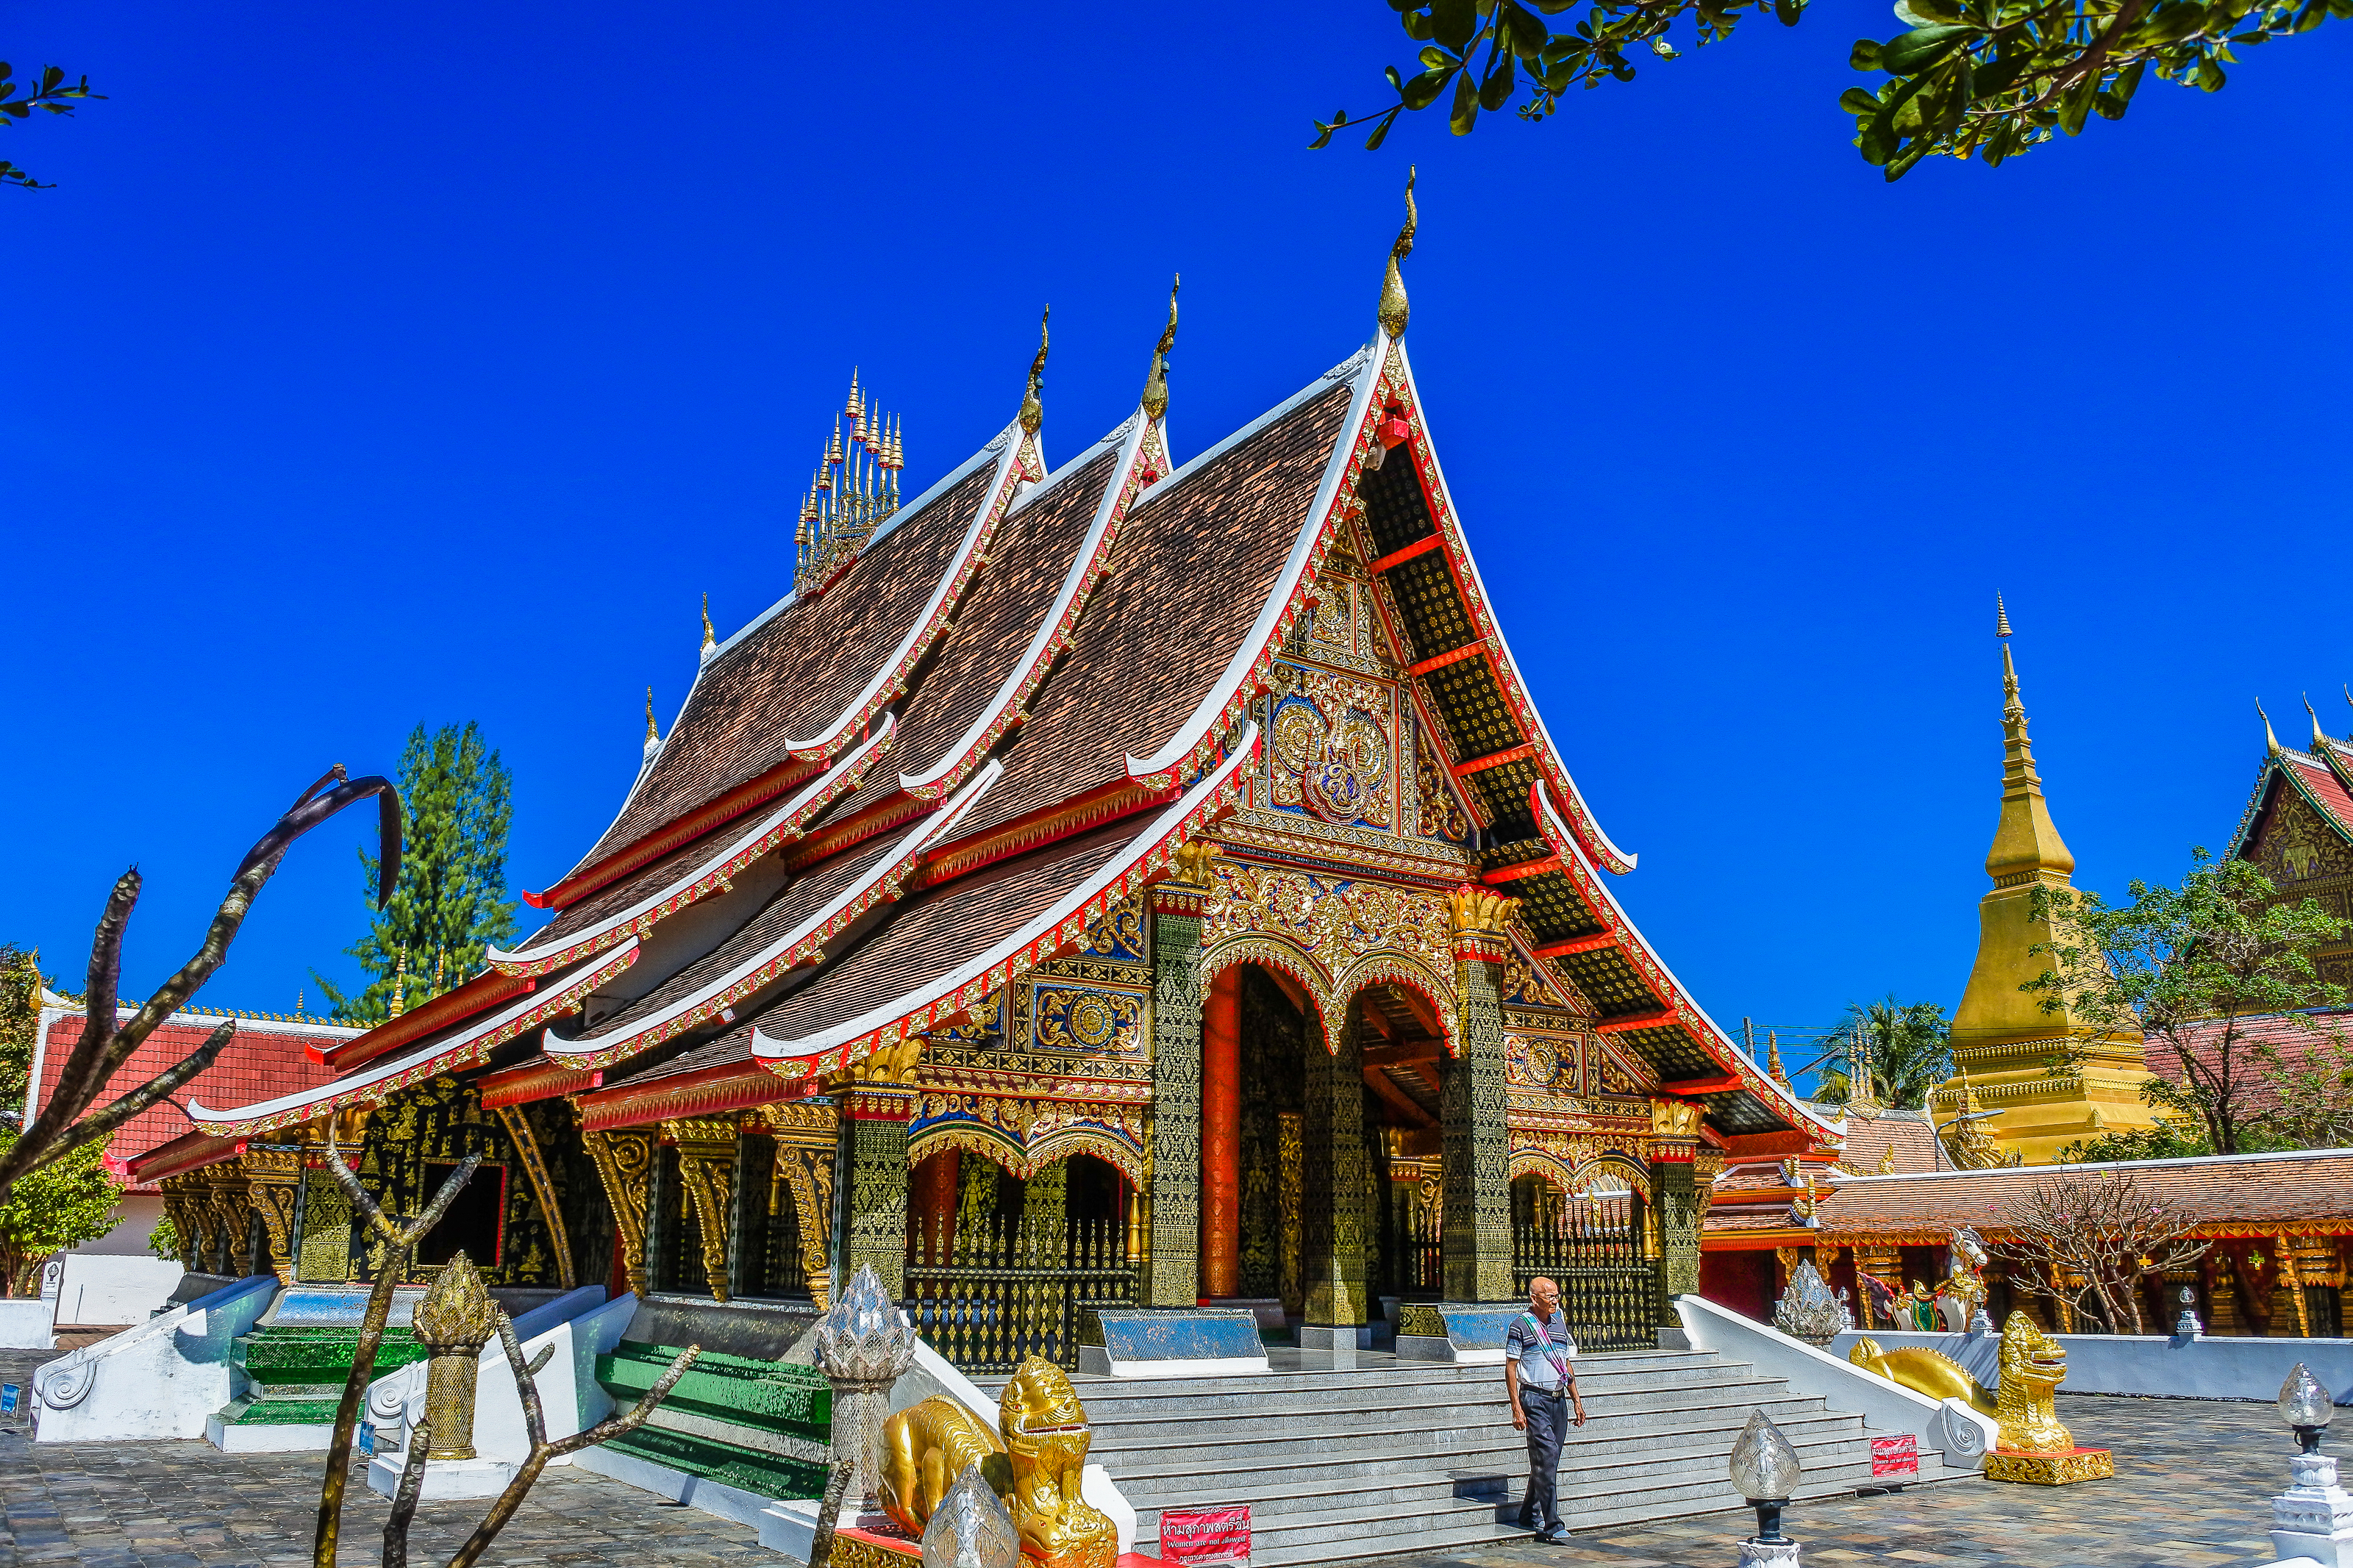
bright, kalasin, building, province, buddha, thailand, antique, place, landmark, wat wang kham, architecture, art, reflection, learn, old, wong, asia, asian, thai, buddha statue, wat, buddhism, ancient, people, religion, traditional, wang, culture, buddhist, khao, temple, kham, travel, southeast, chinese architecture, place of worship, shrine, sky, japanese architecture, historic site, leisure, tourism, pagoda, tourist attraction, monastery, world, vacation, facade